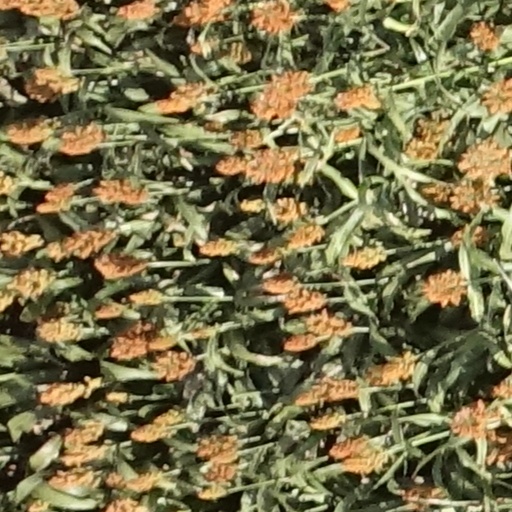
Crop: sorghum